Brisbane Football Club (1866–1887)

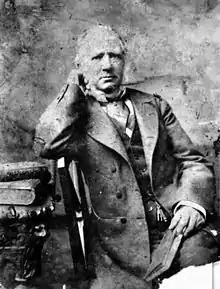
Prominent Irish-Australian politician Dr Kevin O'Doherty, served as president of the Brisbane Football Club from 1870 until his return to Ireland in 1885

By early 1868, it appears the club was struggling somewhat – at its second annual meeting, Chairman Watterston reported that "Your committee ... though not able, in speaking of the operations of the past season, to refer to them as a perfect success ... can yet congratulate the members upon the satisfactory manner in which the game was carried on during the greater part of the season ... The number of paying members on the list at the beginning of last season was 68, and 15 new members joined the club in 1867. The total number, however, was reduced by 31 who resigned or left the city, and by 7 who were struck off in consequence of their subscriptions being unpaid. The total number of paid members to begin the present season with is 45."